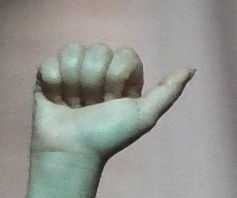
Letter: dhad